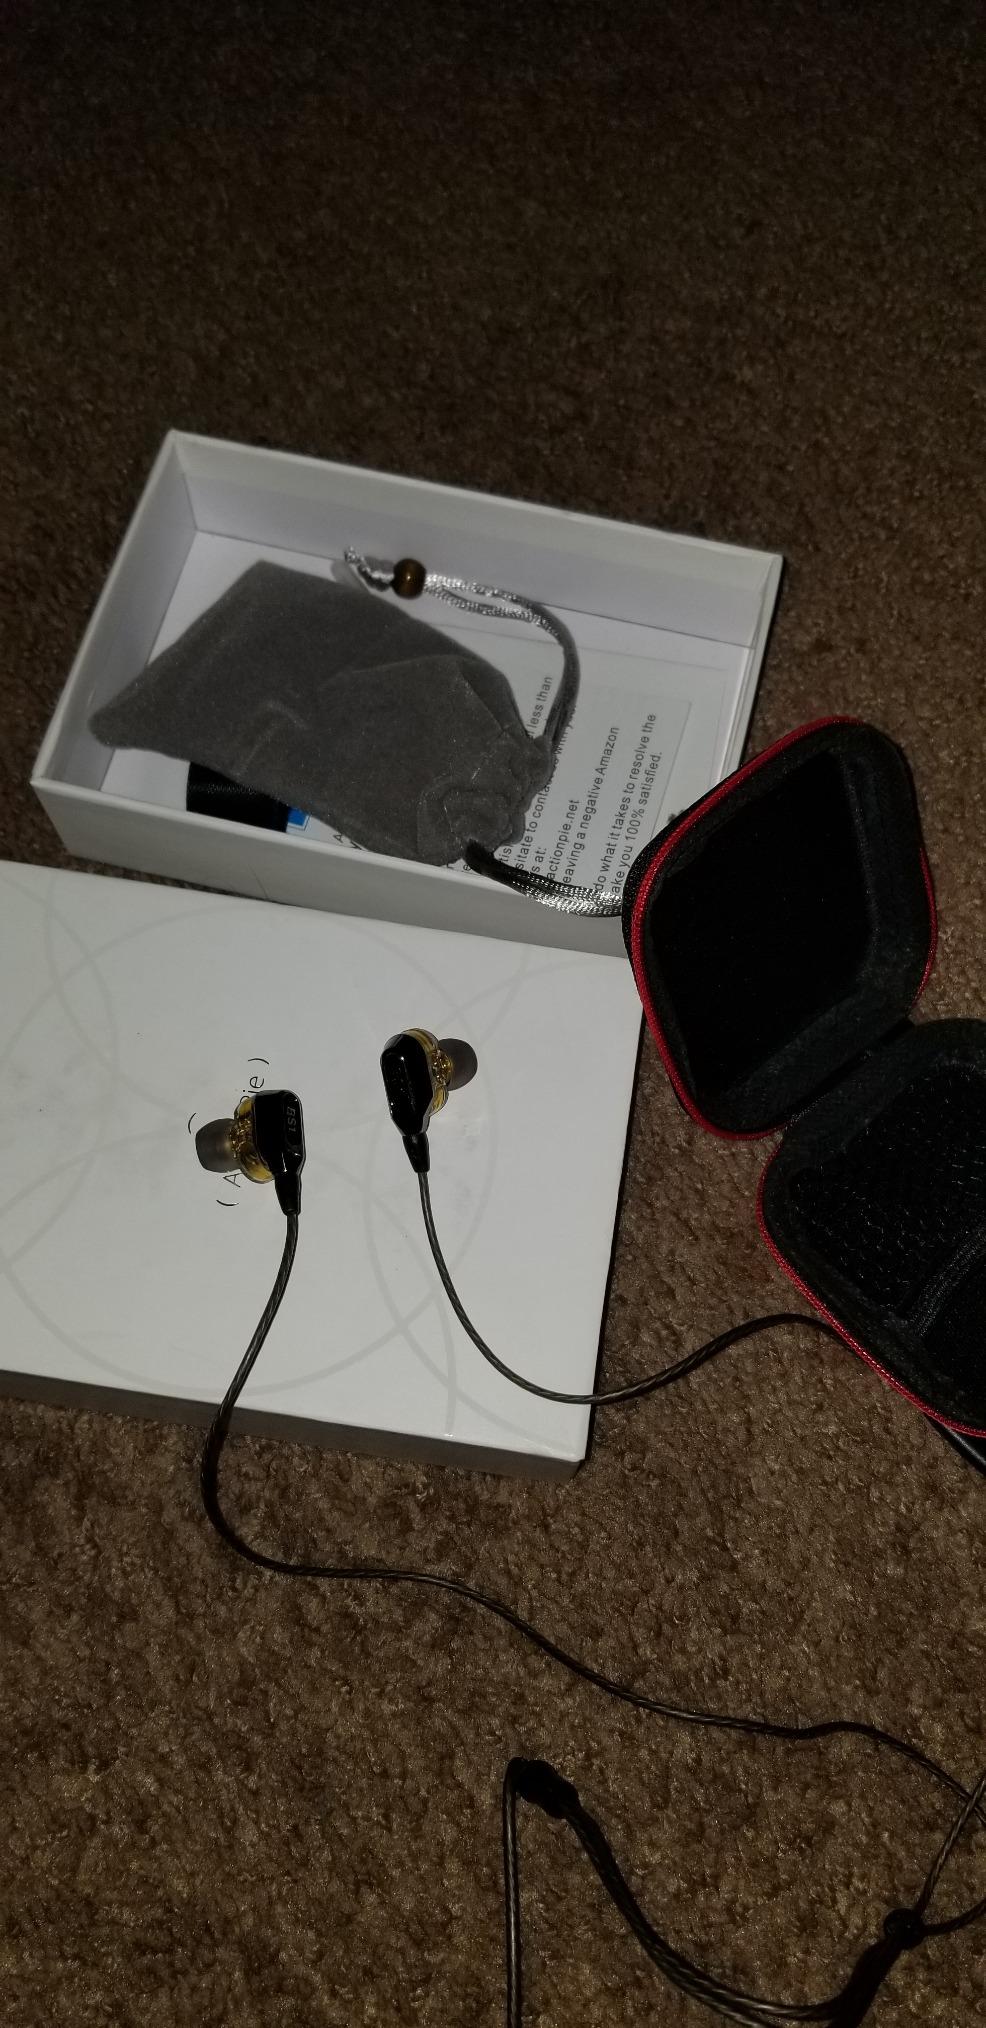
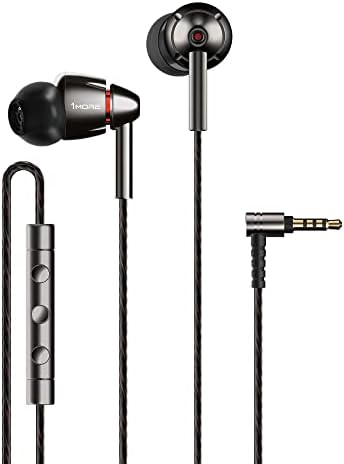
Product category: headphones
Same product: no